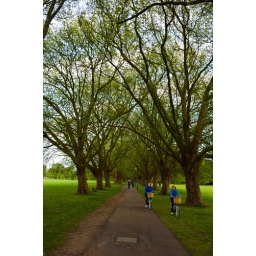
Bicing with blue in green